Farmgate

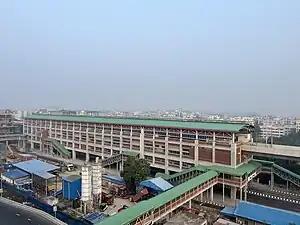
Farmgate Metro Station

Farmgate is an area in Dhaka, the capital of Bangladesh. It is one of the busiest and most crowded areas of Dhaka city. From the early 1990s, the area has seen a massive construction boom. Consequently, the area has gained commercial importance and become one of the major transportation hubs of Dhaka from where anyone can travel to all other parts of the city and throughout the country. Line 6 of the Dhaka Metro Rail has a station there. Today Farmgate has become more of a commercial area than a residential area. Neighboring places of Farmgate are Shahbagh, Kawran Bazar, Panthapath, National Parliament, Rajabazar and Bijoy Soroni.